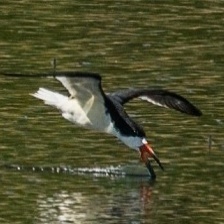
Species: BLACK SKIMMER
Scientific name: RYNCHOPS NIGER